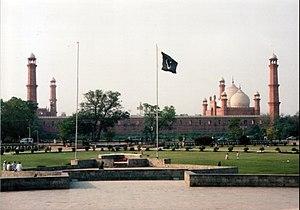
La mosquée Badshahi, ou bien encore surnommée La mosquée de l'Empereur, se trouvant à Lahore. C'est l'un des plus fameux monuments religieux et historiques de Lahore et également une attraction majeure des touristes, en mettant en action l'architecture, l'histoire et la passion de l'Empire moghol.